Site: brandenburg
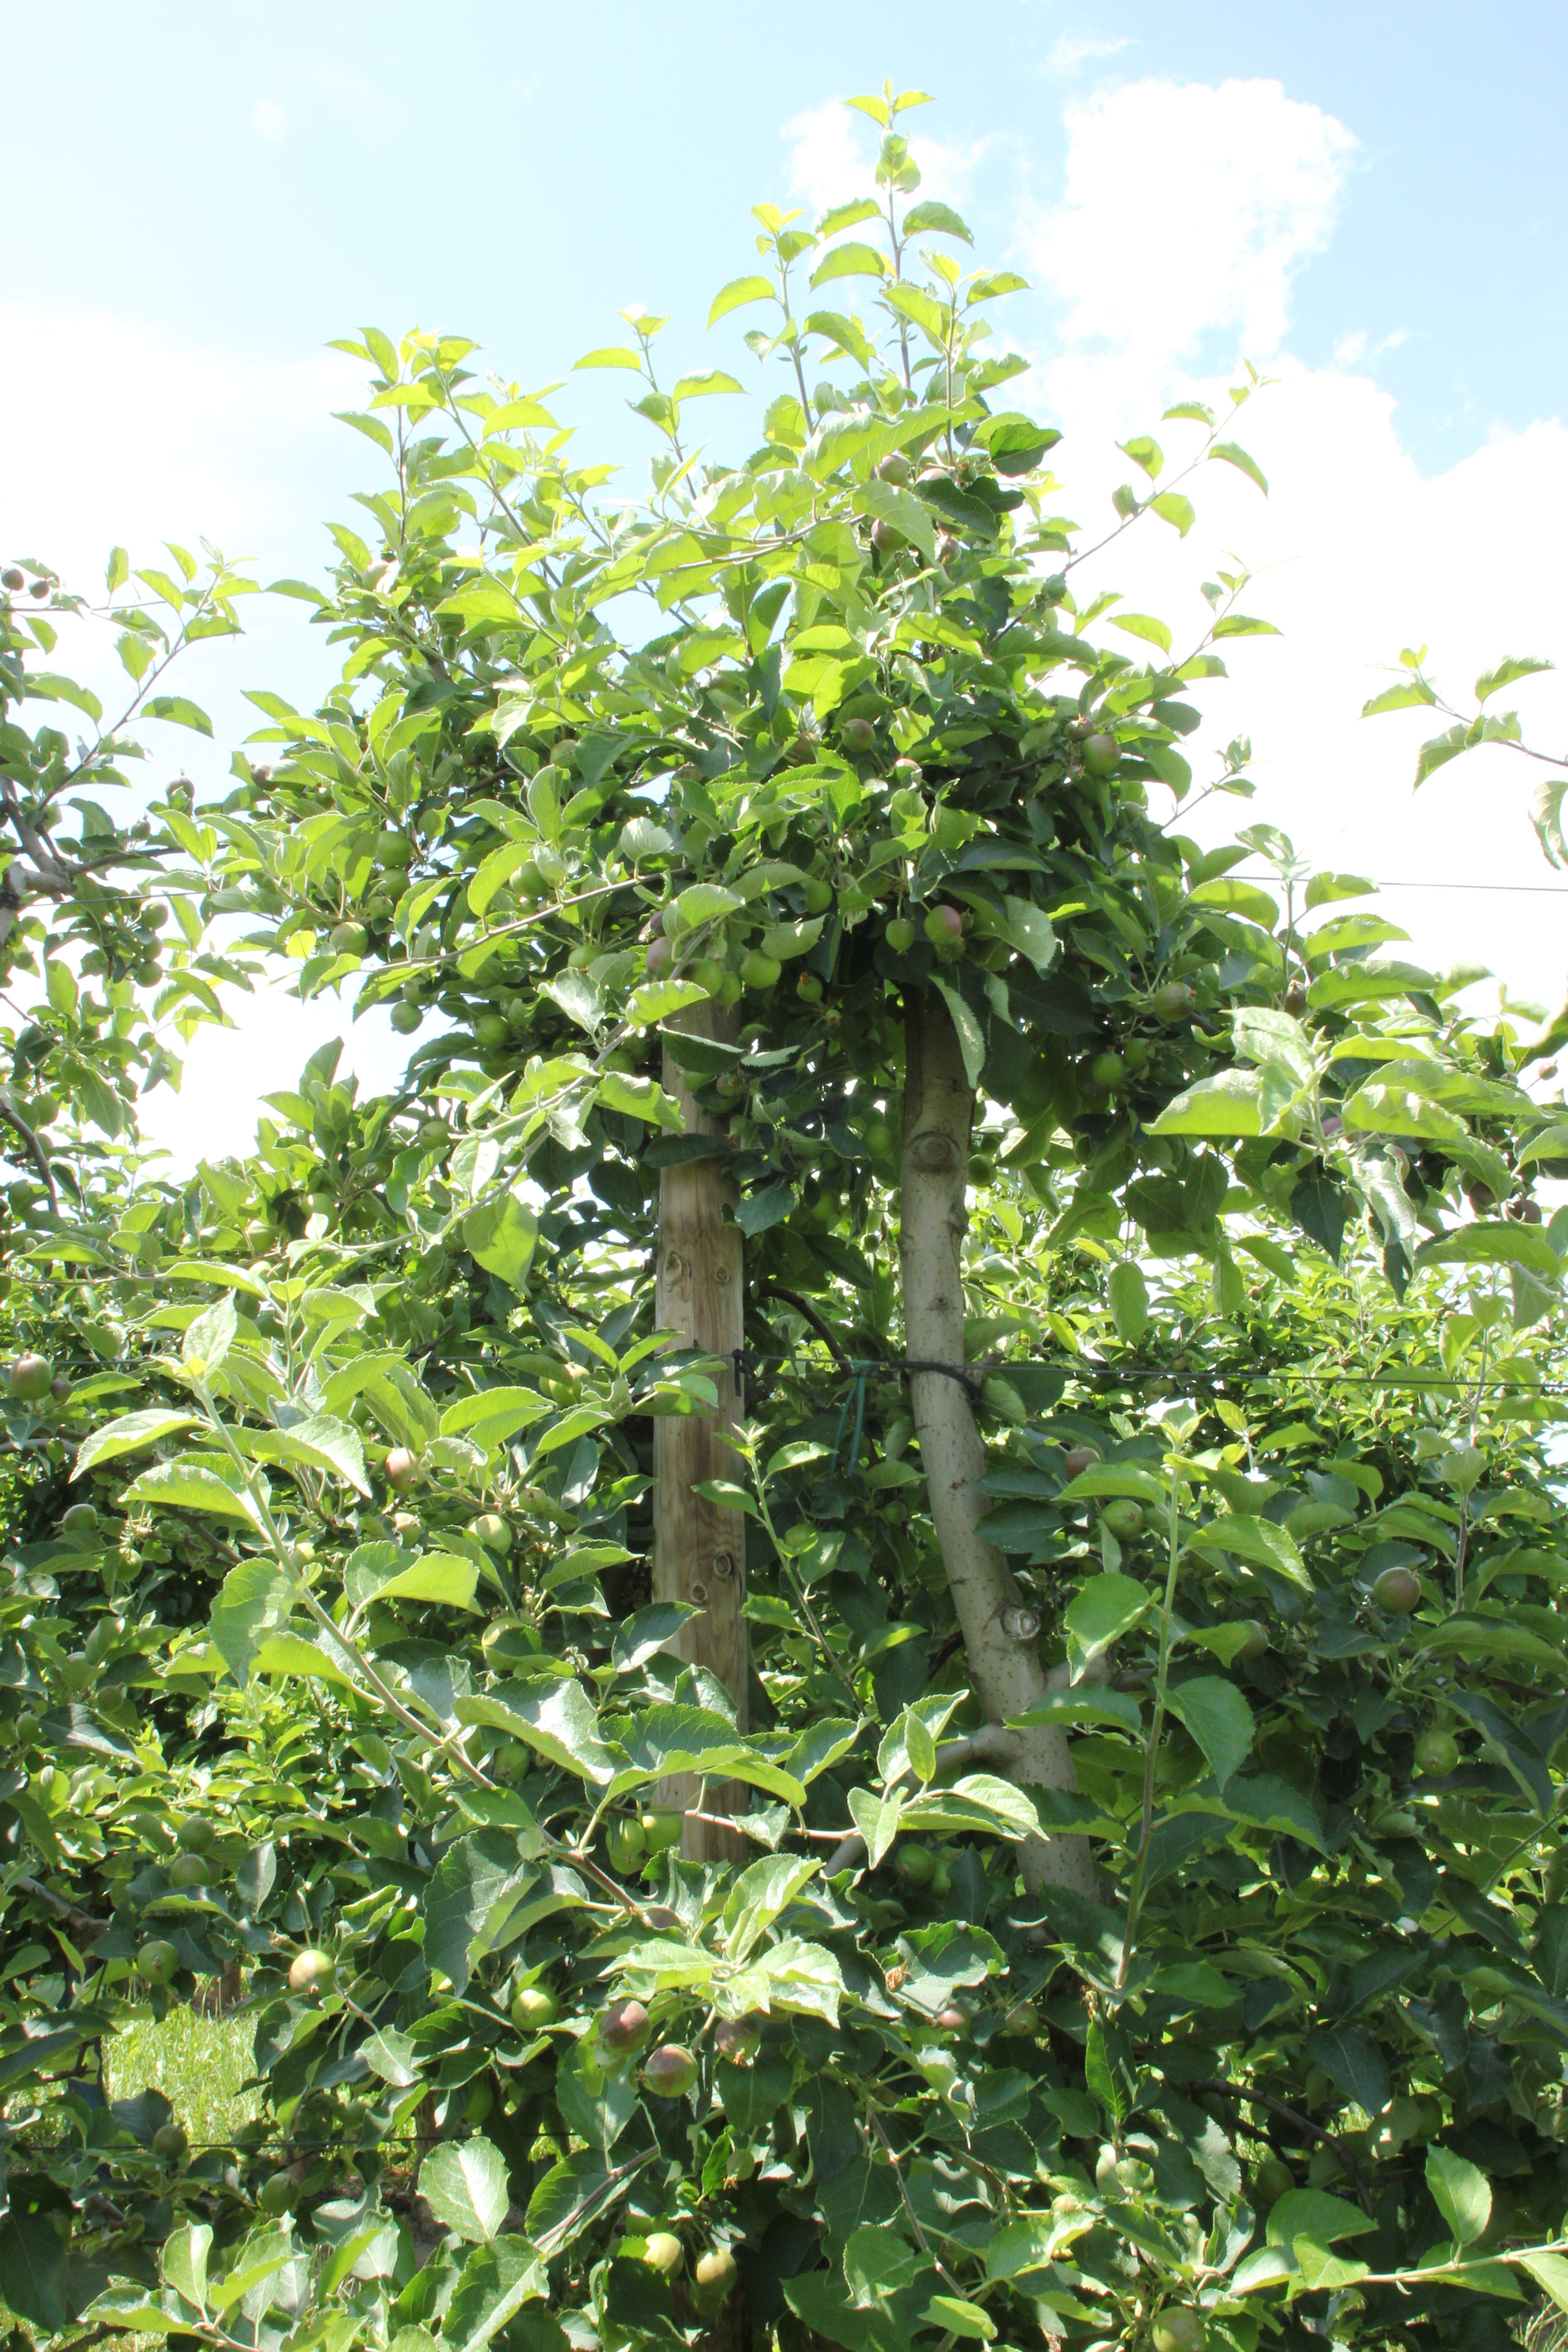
Growth stage (BBCH 73): Development of fruit